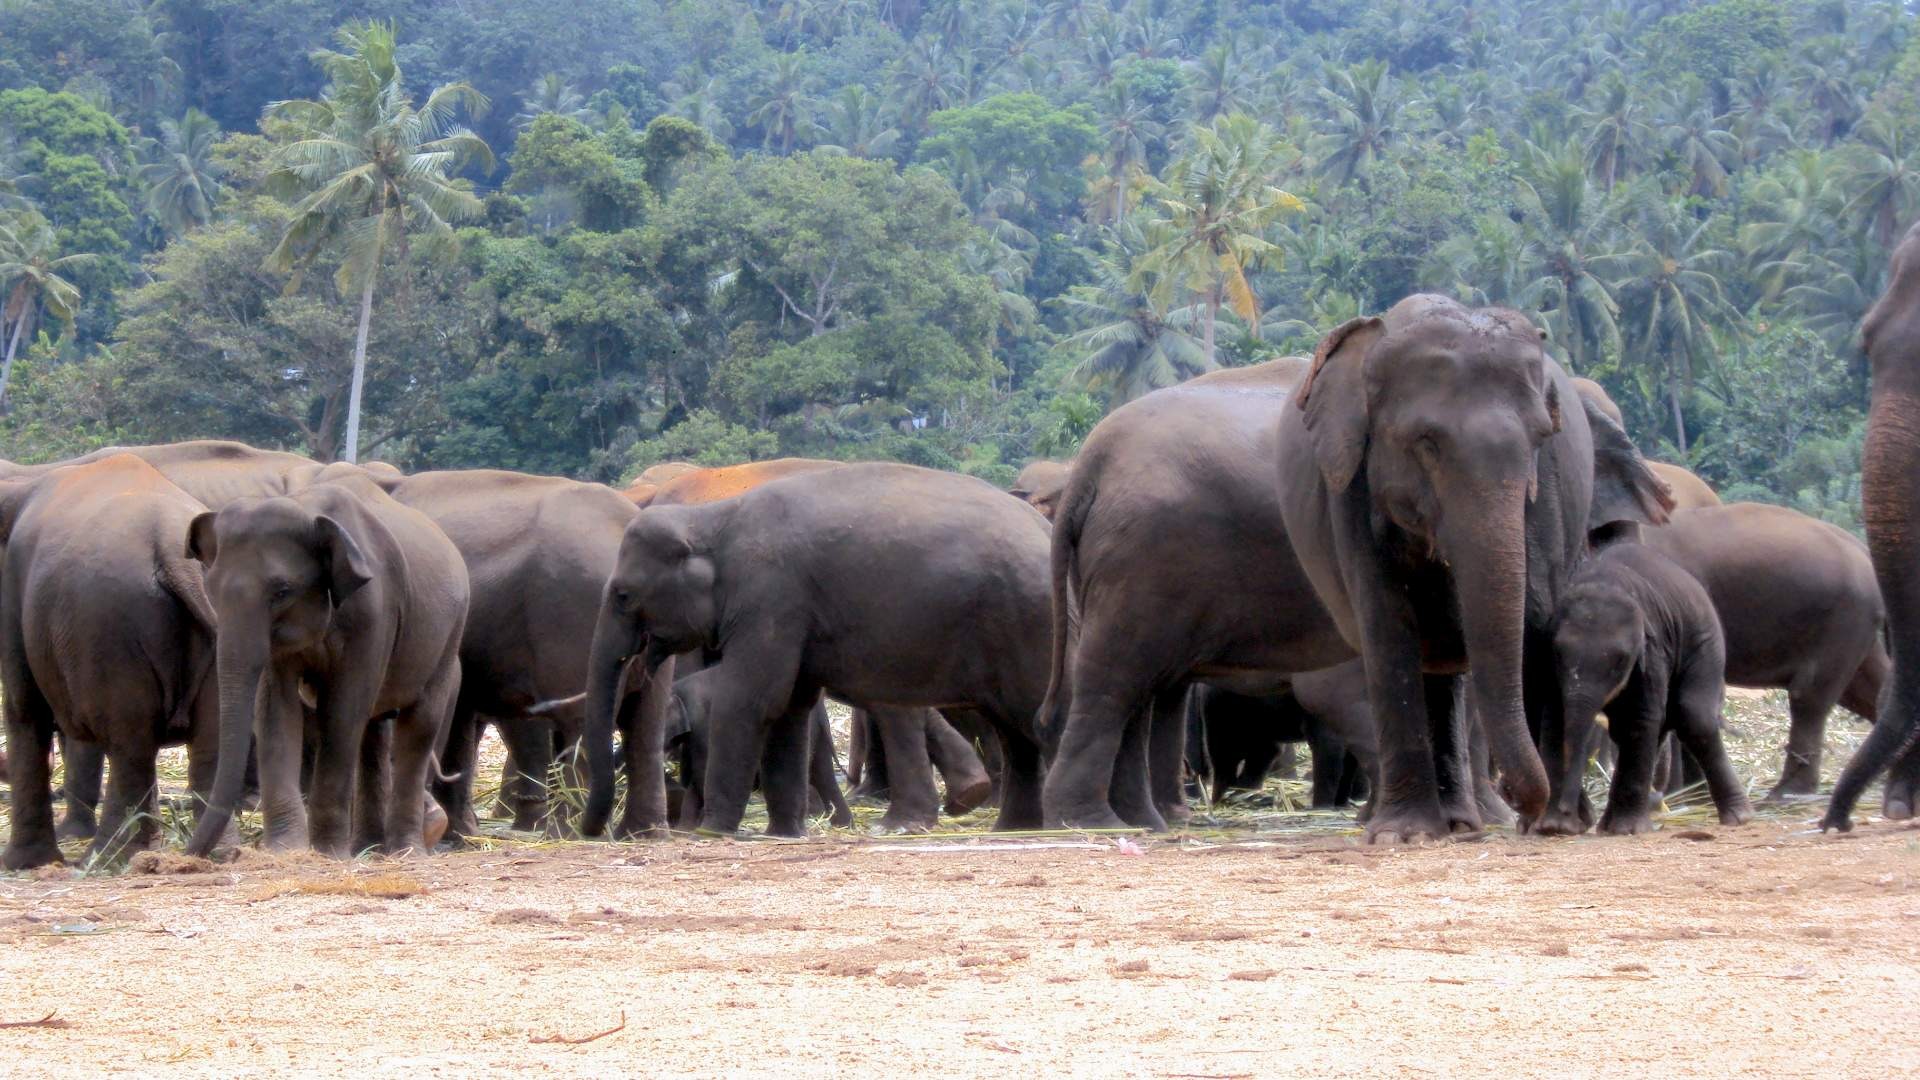
nature, wilderness, adventure, animal, wildlife, wild, environment, herd, mammal, fauna, savanna, elephant, outdoors, zoology, grassland, species, safari, elephants, indian elephant, african elephant, asian elephant, elephants and mammoths, mahout, elephant herd, elephant orphanage, elephants eating